Manifold regularization

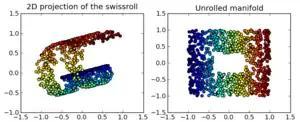
A two-dimensional manifold embedded in three-dimensional space (left). Manifold regularization attempts to learn a function that is smooth on the unrolled manifold (right).

Manifold regularization adds a second regularization term, the "intrinsic regularizer", to the "ambient regularizer" used in standard Tikhonov regularization. Under the manifold assumption in machine learning, the data in question do not come from the entire input space formula_11, but instead from a nonlinear manifold formula_12. The geometry of this manifold, the intrinsic space, is used to determine the regularization norm.